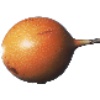
Label: Granadilla 1